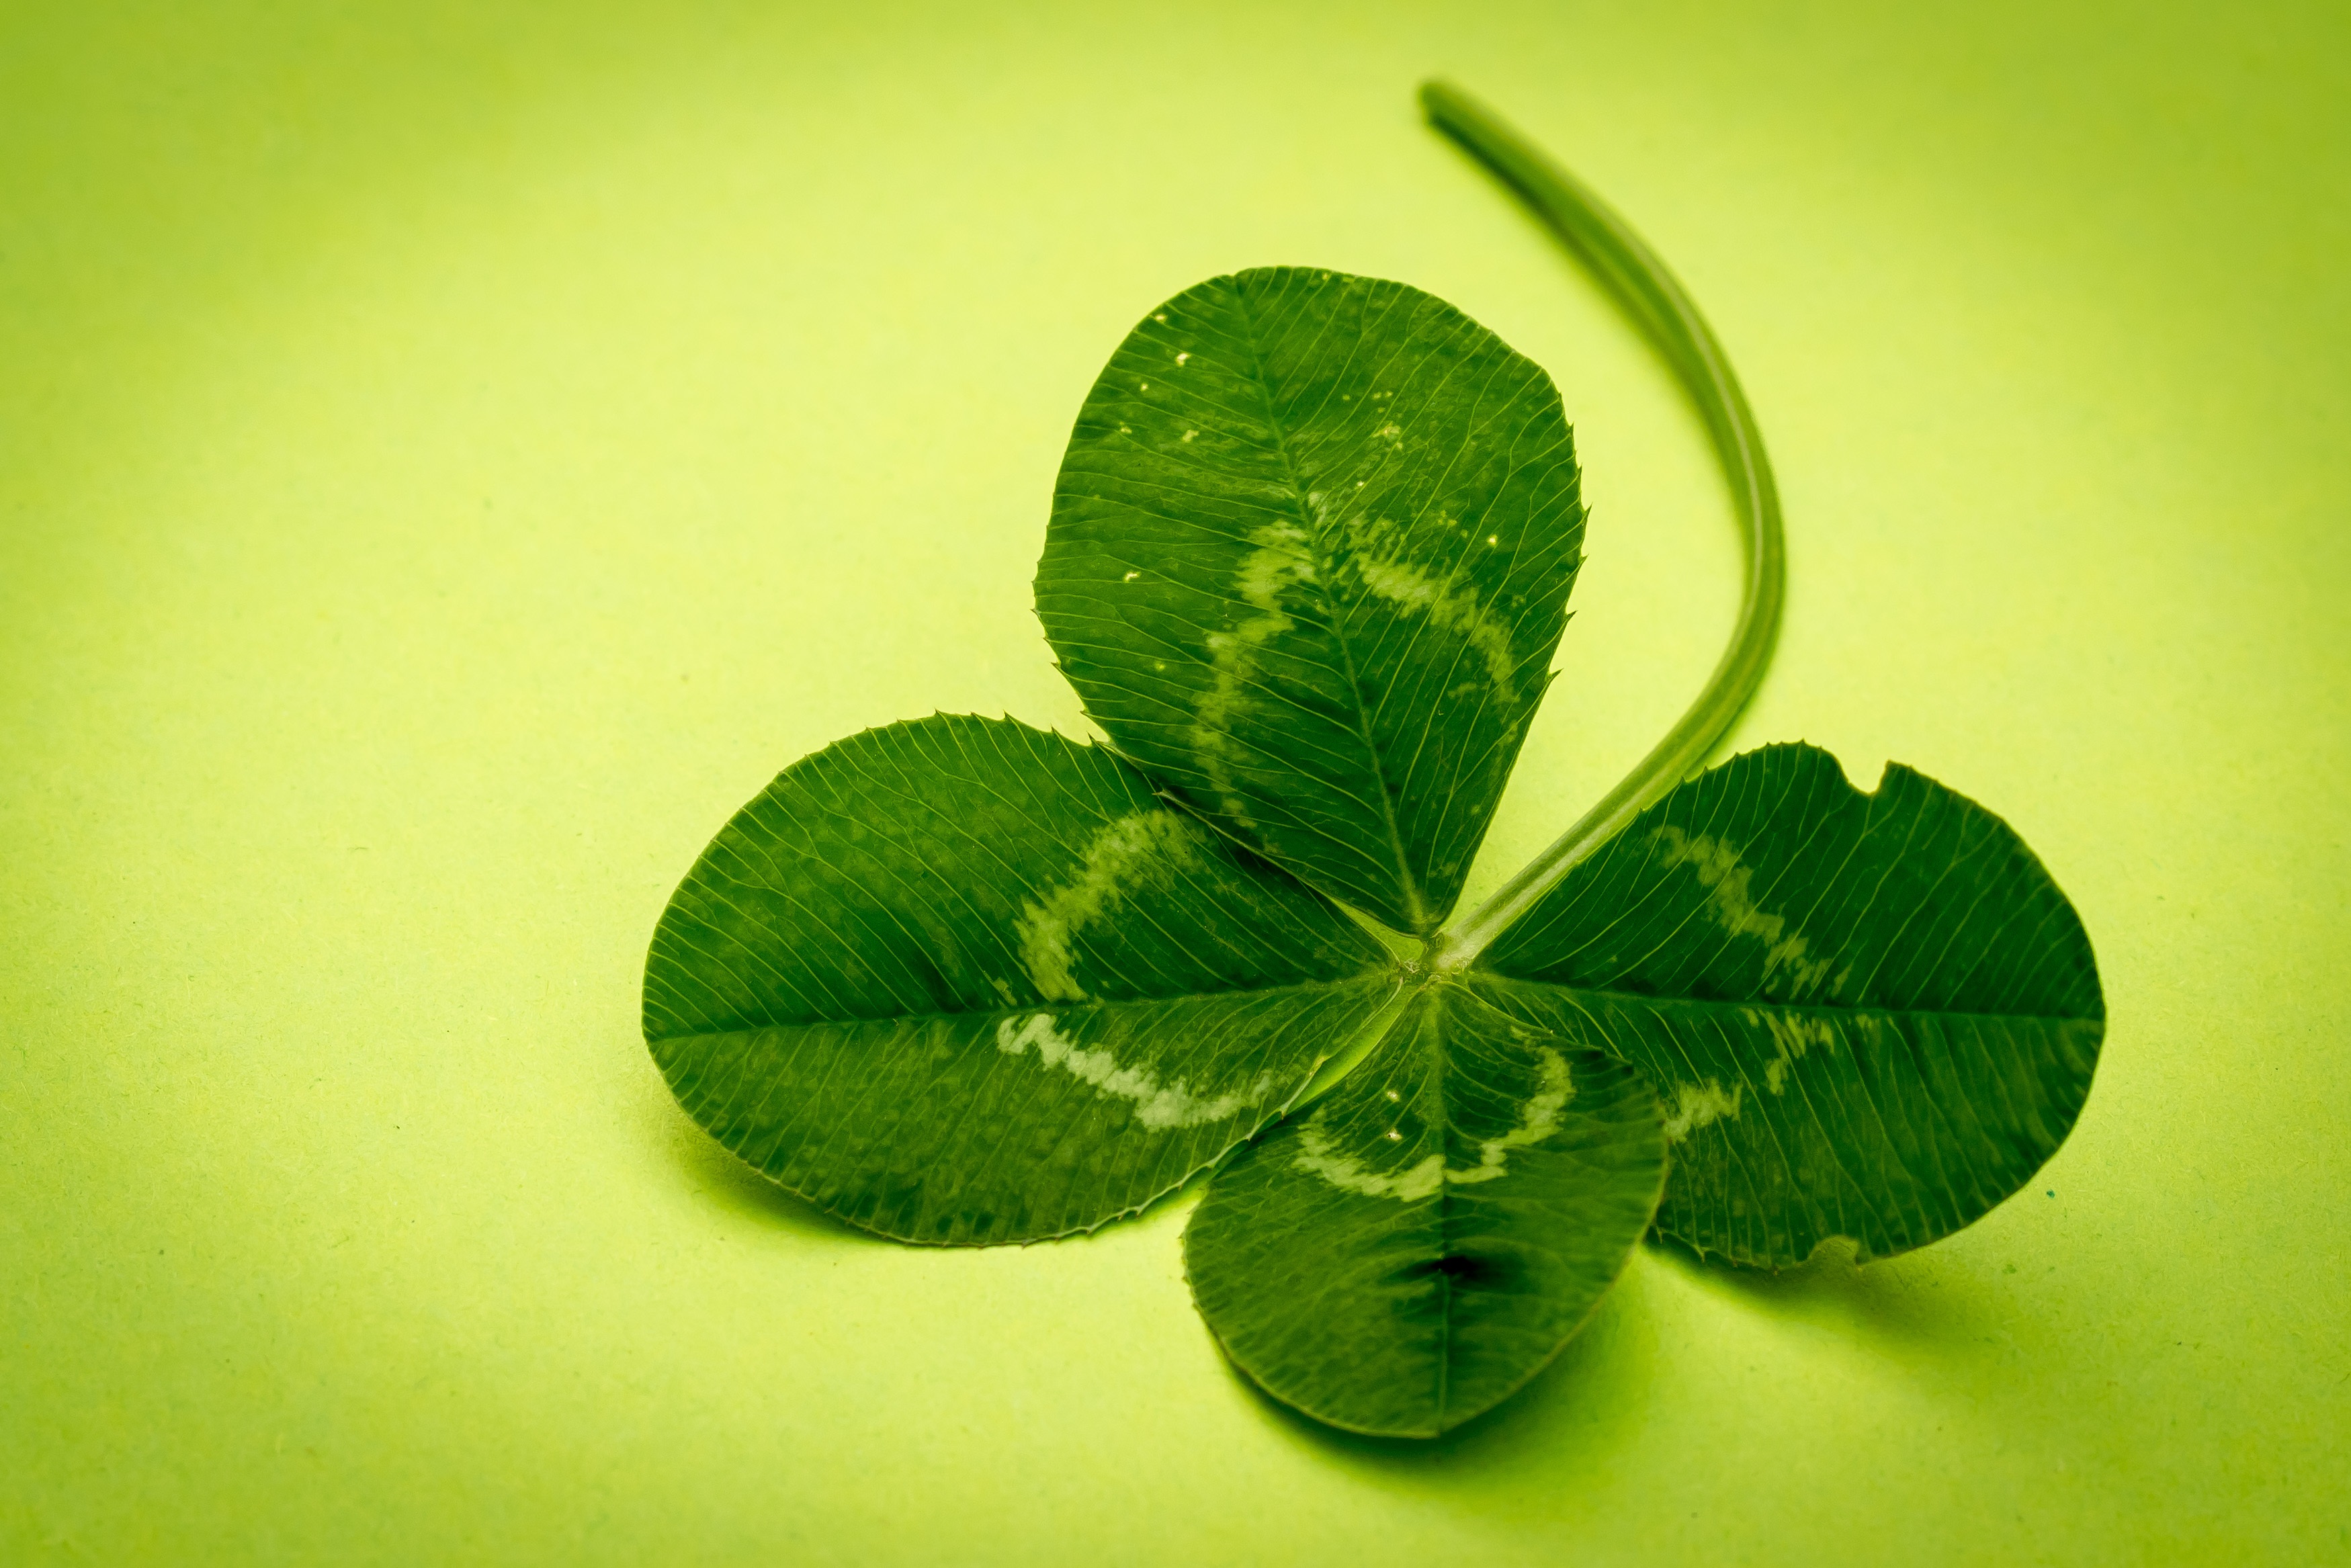
plant, leaf, flower, petal, green, symbol, botany, flora, clover, close up, luck, klee, macro photography, flowering plant, four leaf clover, lucky clover, vierbl ttrig, annual plant, plant stem, land plant, trifolieae